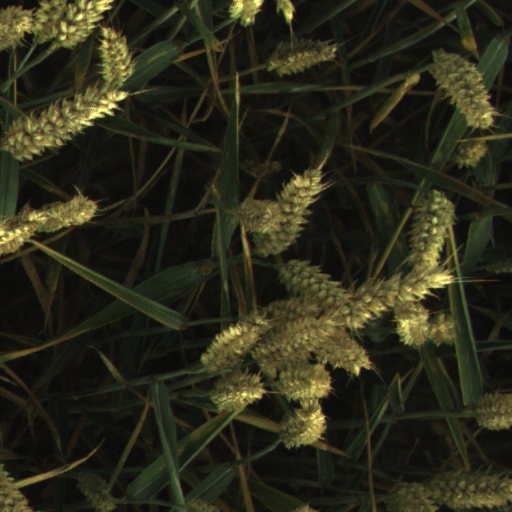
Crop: wheat